Bhakti Mandir Mangarh

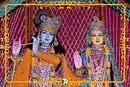
Radha Krishna

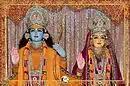
Sita Ram

The divine deity of "Radha Krishna" in Bhakti Mandir is so mesmerizing that tens of thousands of devotees from all over the world visit for darshan on a regular basis.